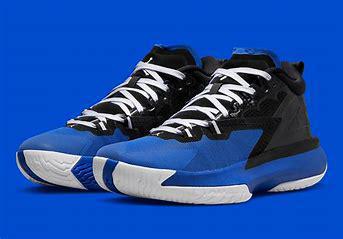
Brand: Jordan
Model: Zion 1